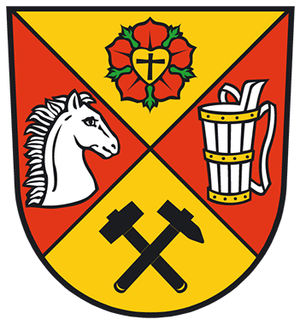
Unterbreizbach est une municipalité allemande du land de Thuringe, dans l'arrondissement de Wartburg, au centre de l'Allemagne. En 2015, sa population est de 3 508 habitants.